Describe the emotion expressed in this image:  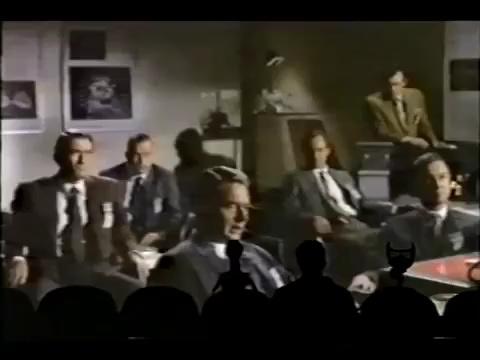
This person displays Fear, valence and arousal with low intensity.